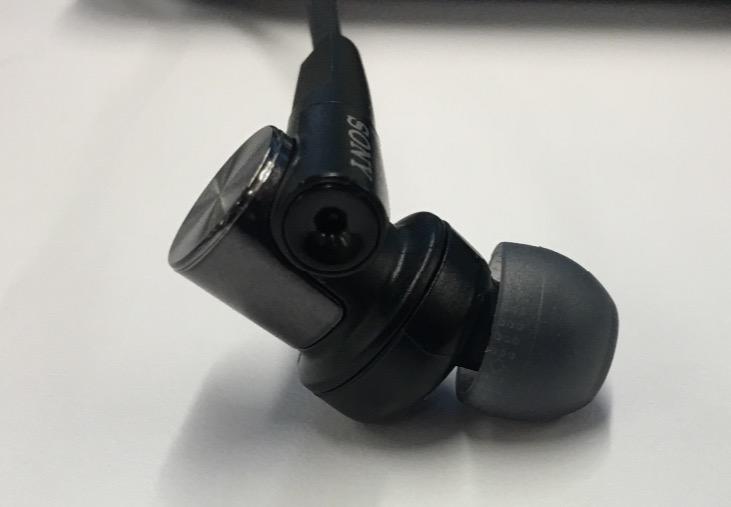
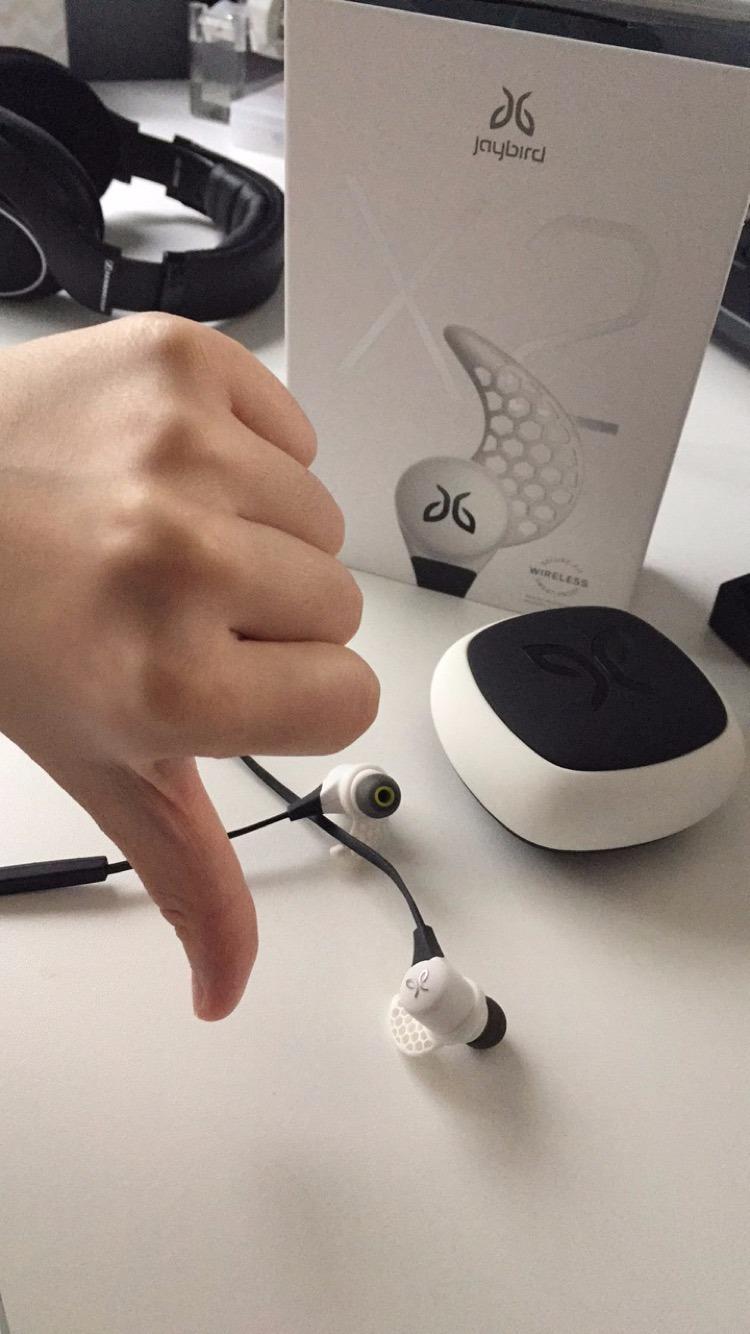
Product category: headphones
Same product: no